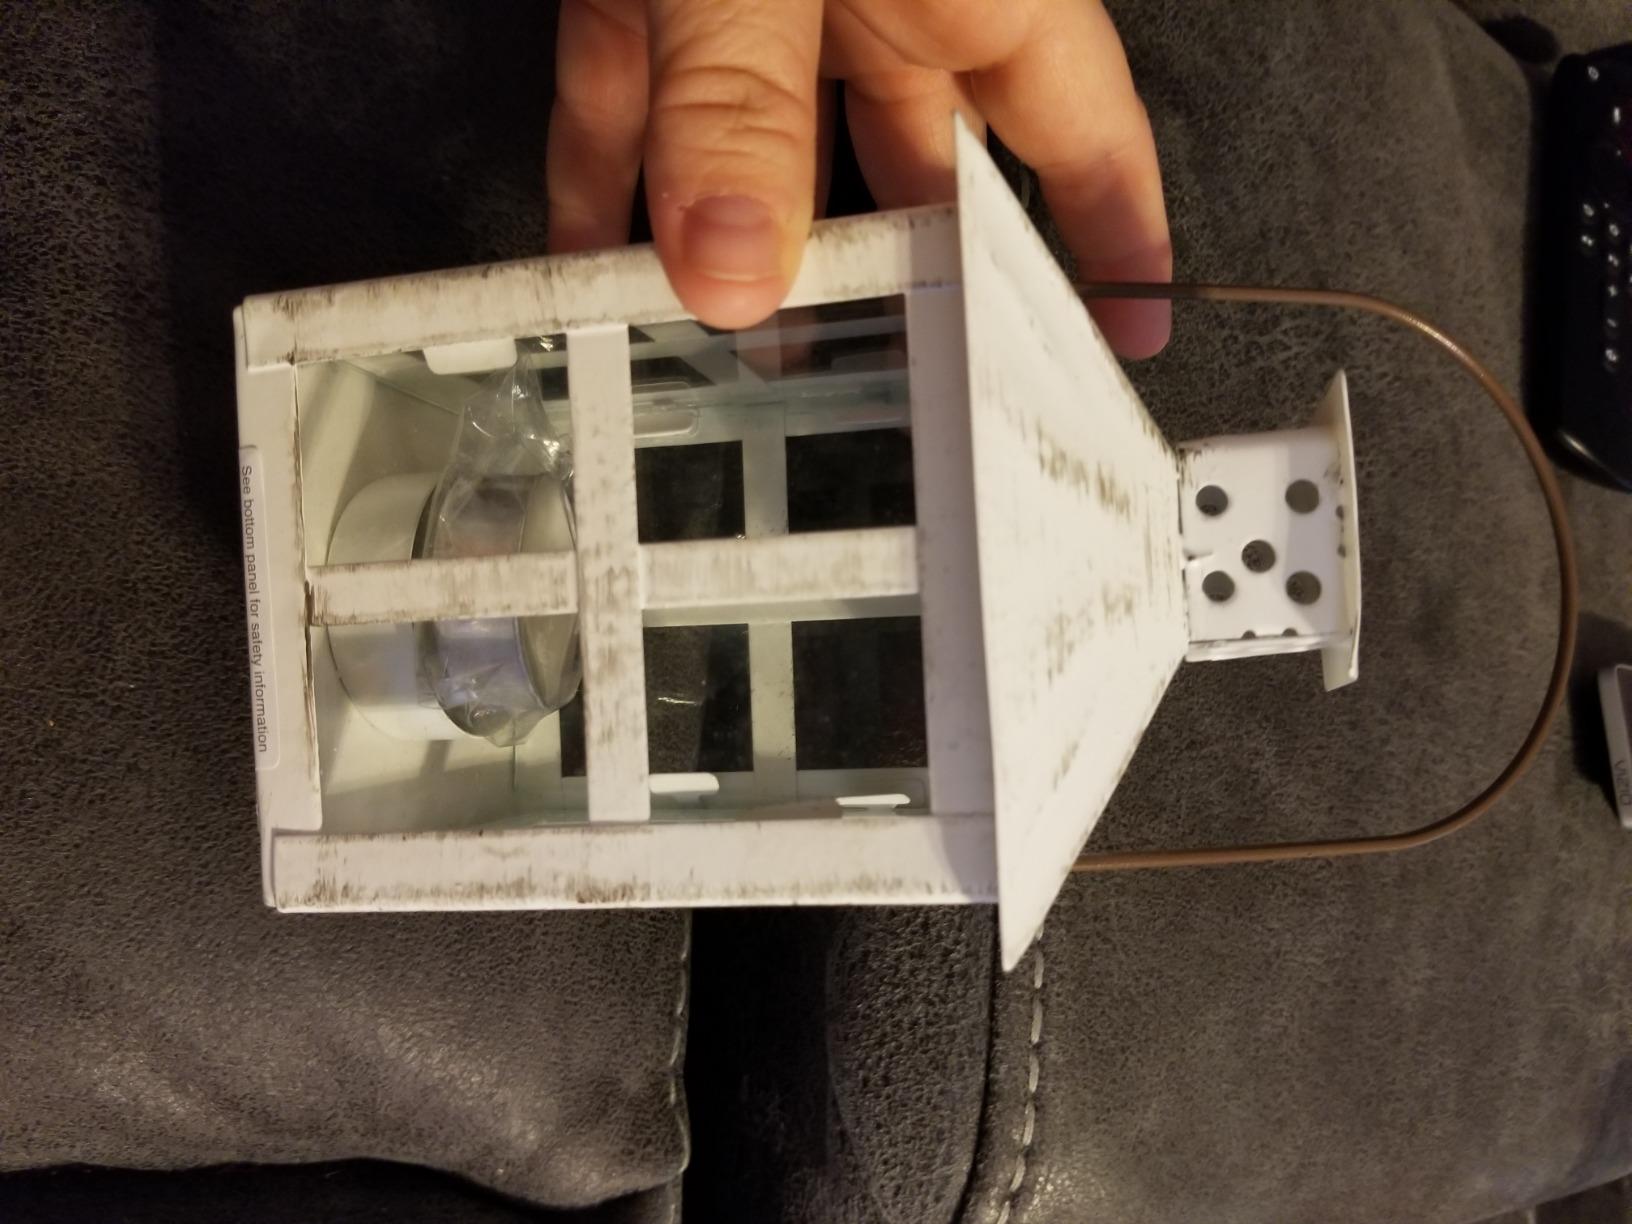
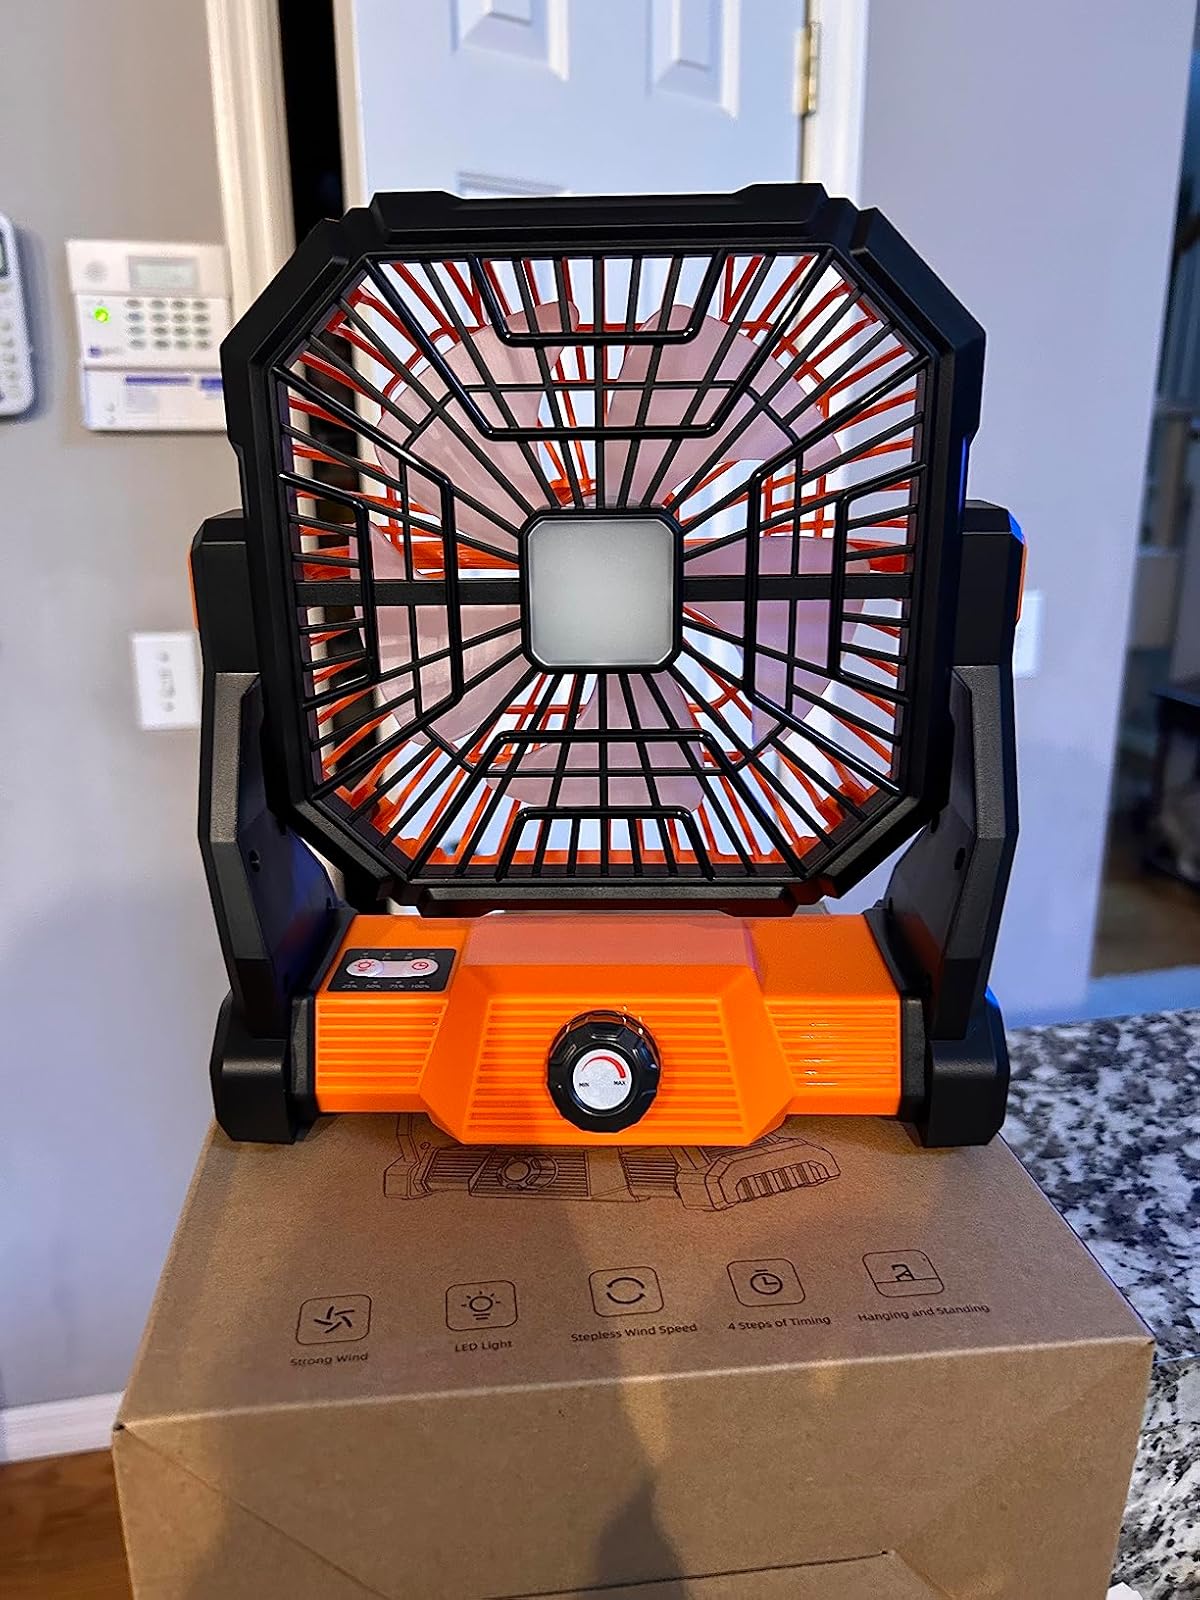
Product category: lantern
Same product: no